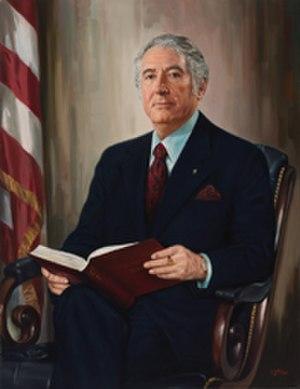
Peter Wallace Rodino, Jr., fils d'immigrés italiens et vétéran de la Seconde Guerre mondiale, était un membre de la Chambre des représentants des États-Unis pour le New Jersey entre 1949 et 1989. Il a été le président de la commission judiciaire de la Chambre des représentants de 1973 à 1989, et à ce titre a dirigé la procédure d'impeachment qui a provoqué la démission du président Richard Nixon en 1974.